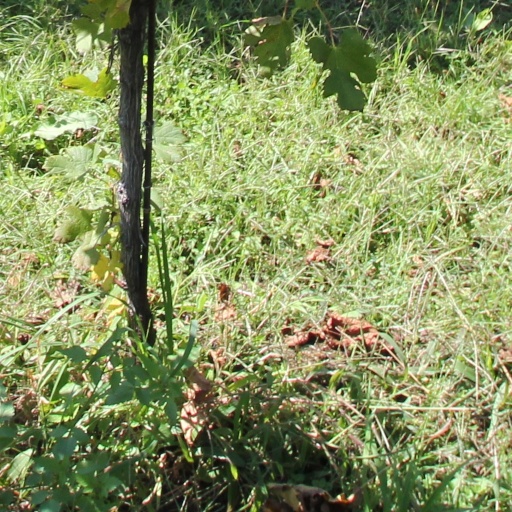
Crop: grape